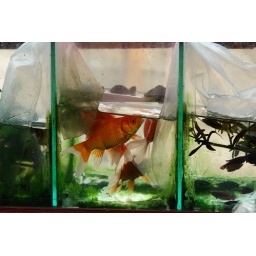
each fish lived so squashed in these small glass jars!